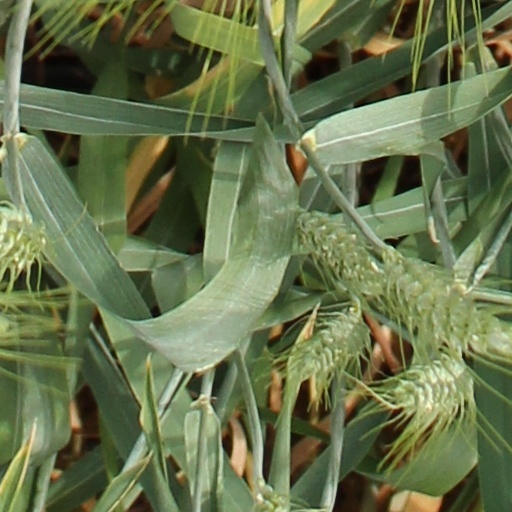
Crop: wheat